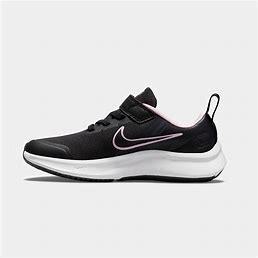
Brand: Nike
Model: Star Runner 3